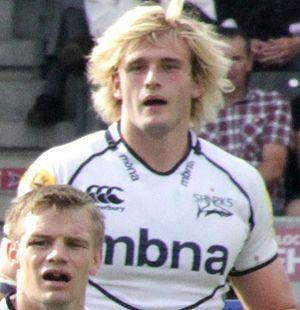
Richard James Gray dit « Richie Gray », né le 24 août 1989 à Rutherglen, est un joueur international écossais de rugby à XV évoluant au poste de deuxième ligne. Il joue au sein du club français du Stade toulousain, ainsi qu'en équipe d'Écosse depuis 2010. Il est le frère aîné de l'international écossais Jonny Gray. En 2019, il remporte le championnat de France avec le Stade toulousain.